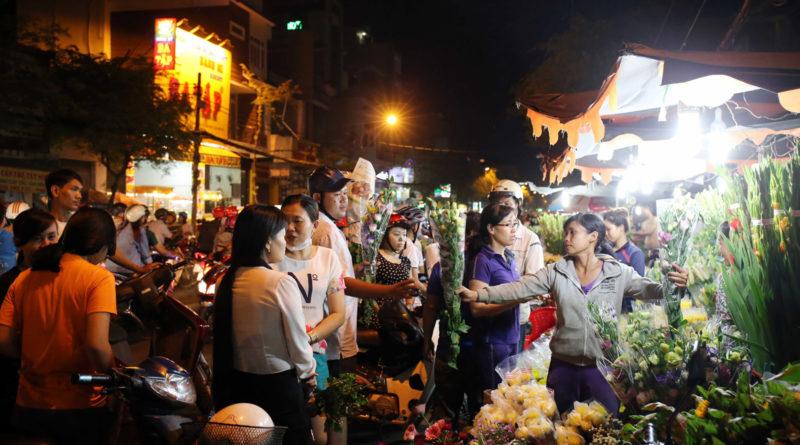
những sạp hàng này bán hoa tươi